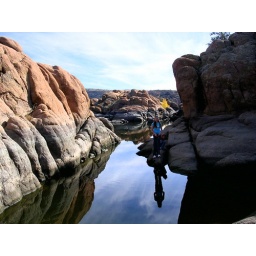
The girls climbing rocks in Prescott